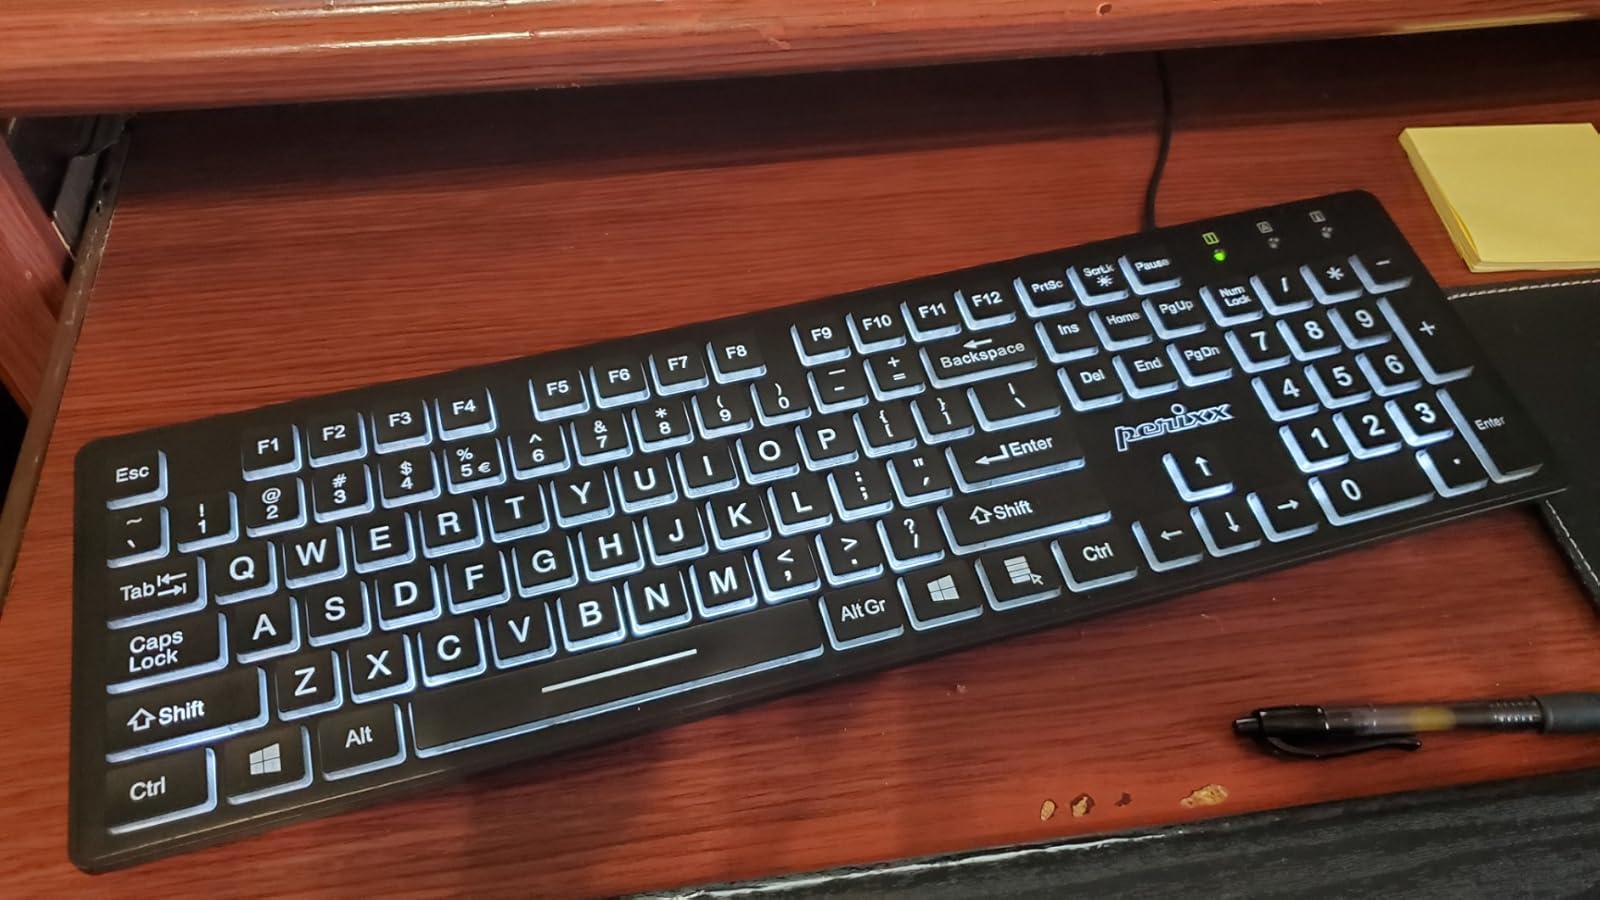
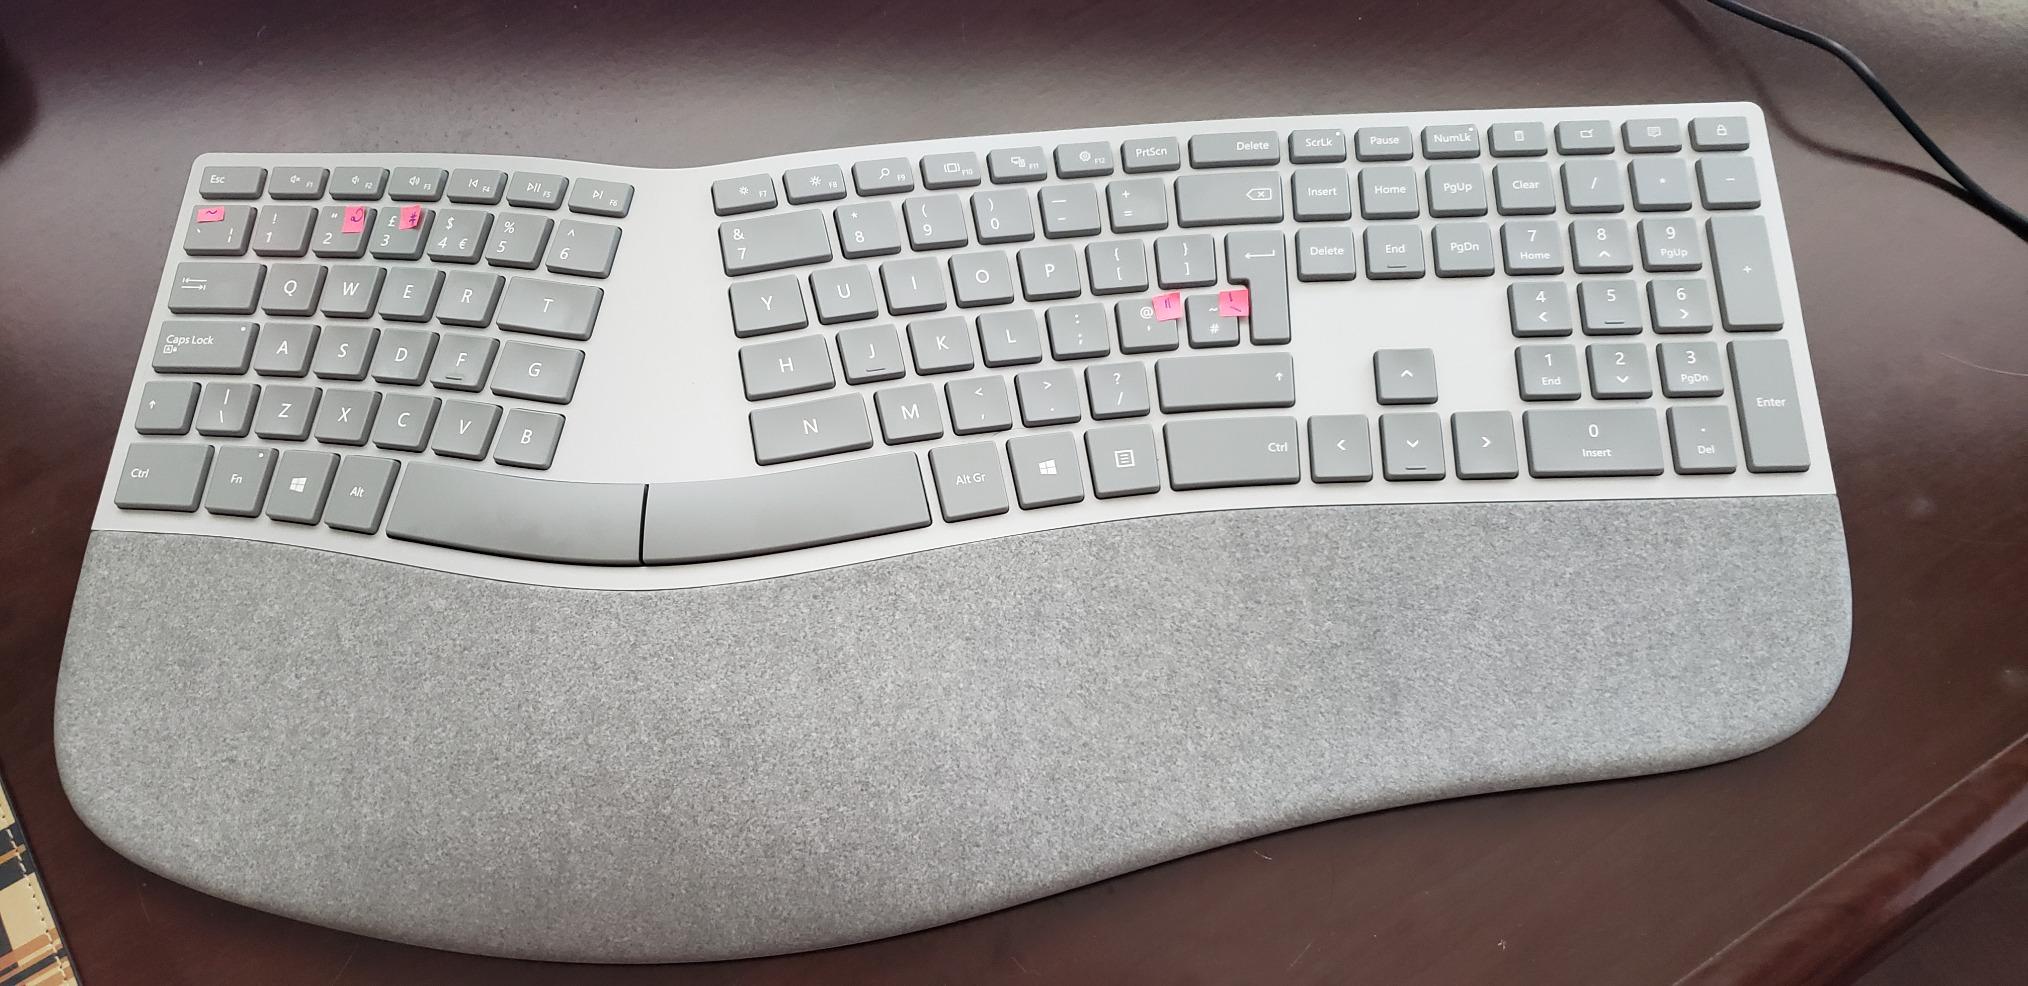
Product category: keyboard
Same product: no